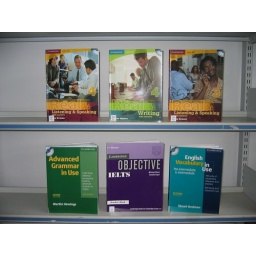
Move your mouse over each book cover and click on the link to search the library catalogue.